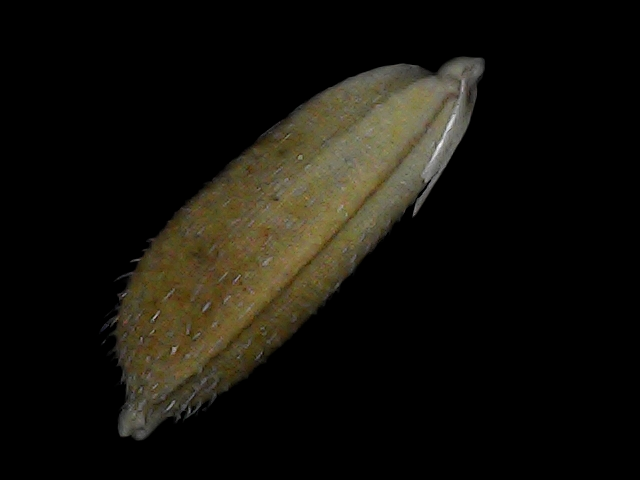
Rice variety: Bd93